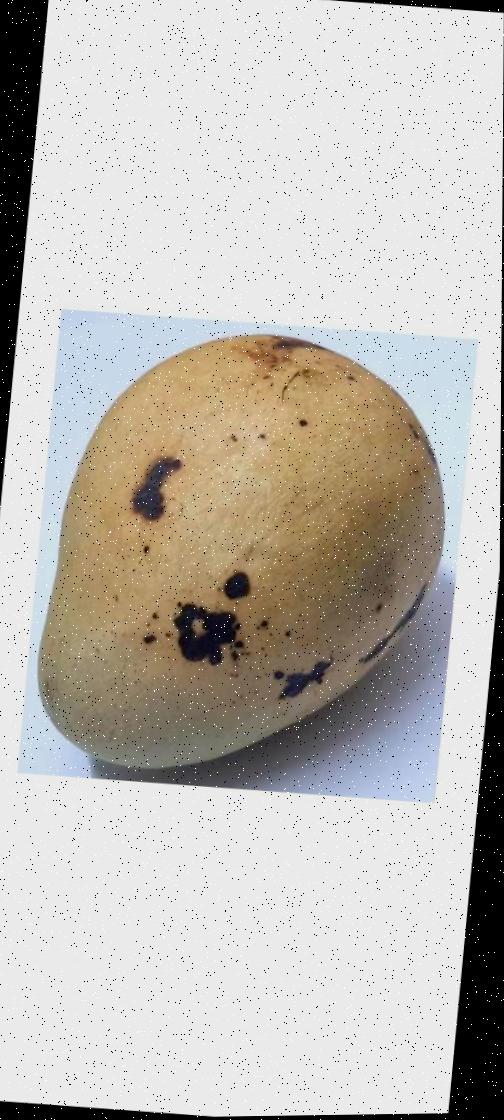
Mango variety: Bari-11